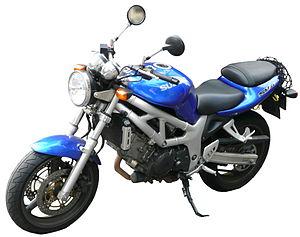
La SV est une moto produite par le constructeur japonais Suzuki. C'est un roadster, qui se décline en deux versions : N pour la version Naked, ou non carénée, et S pour la version carénée. Il existe les modèles 400, 650 et 1 000 cm³.